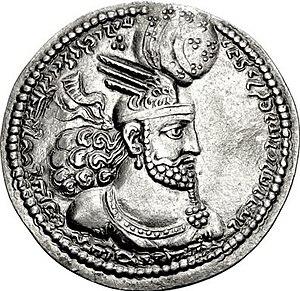
Vahram II ou Bahram II est un empereur sassanide ayant régné de 276 à 293.